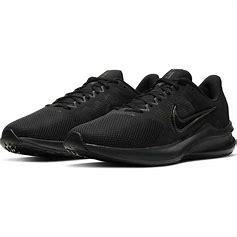
Brand: Nike
Model: Downshifter 11